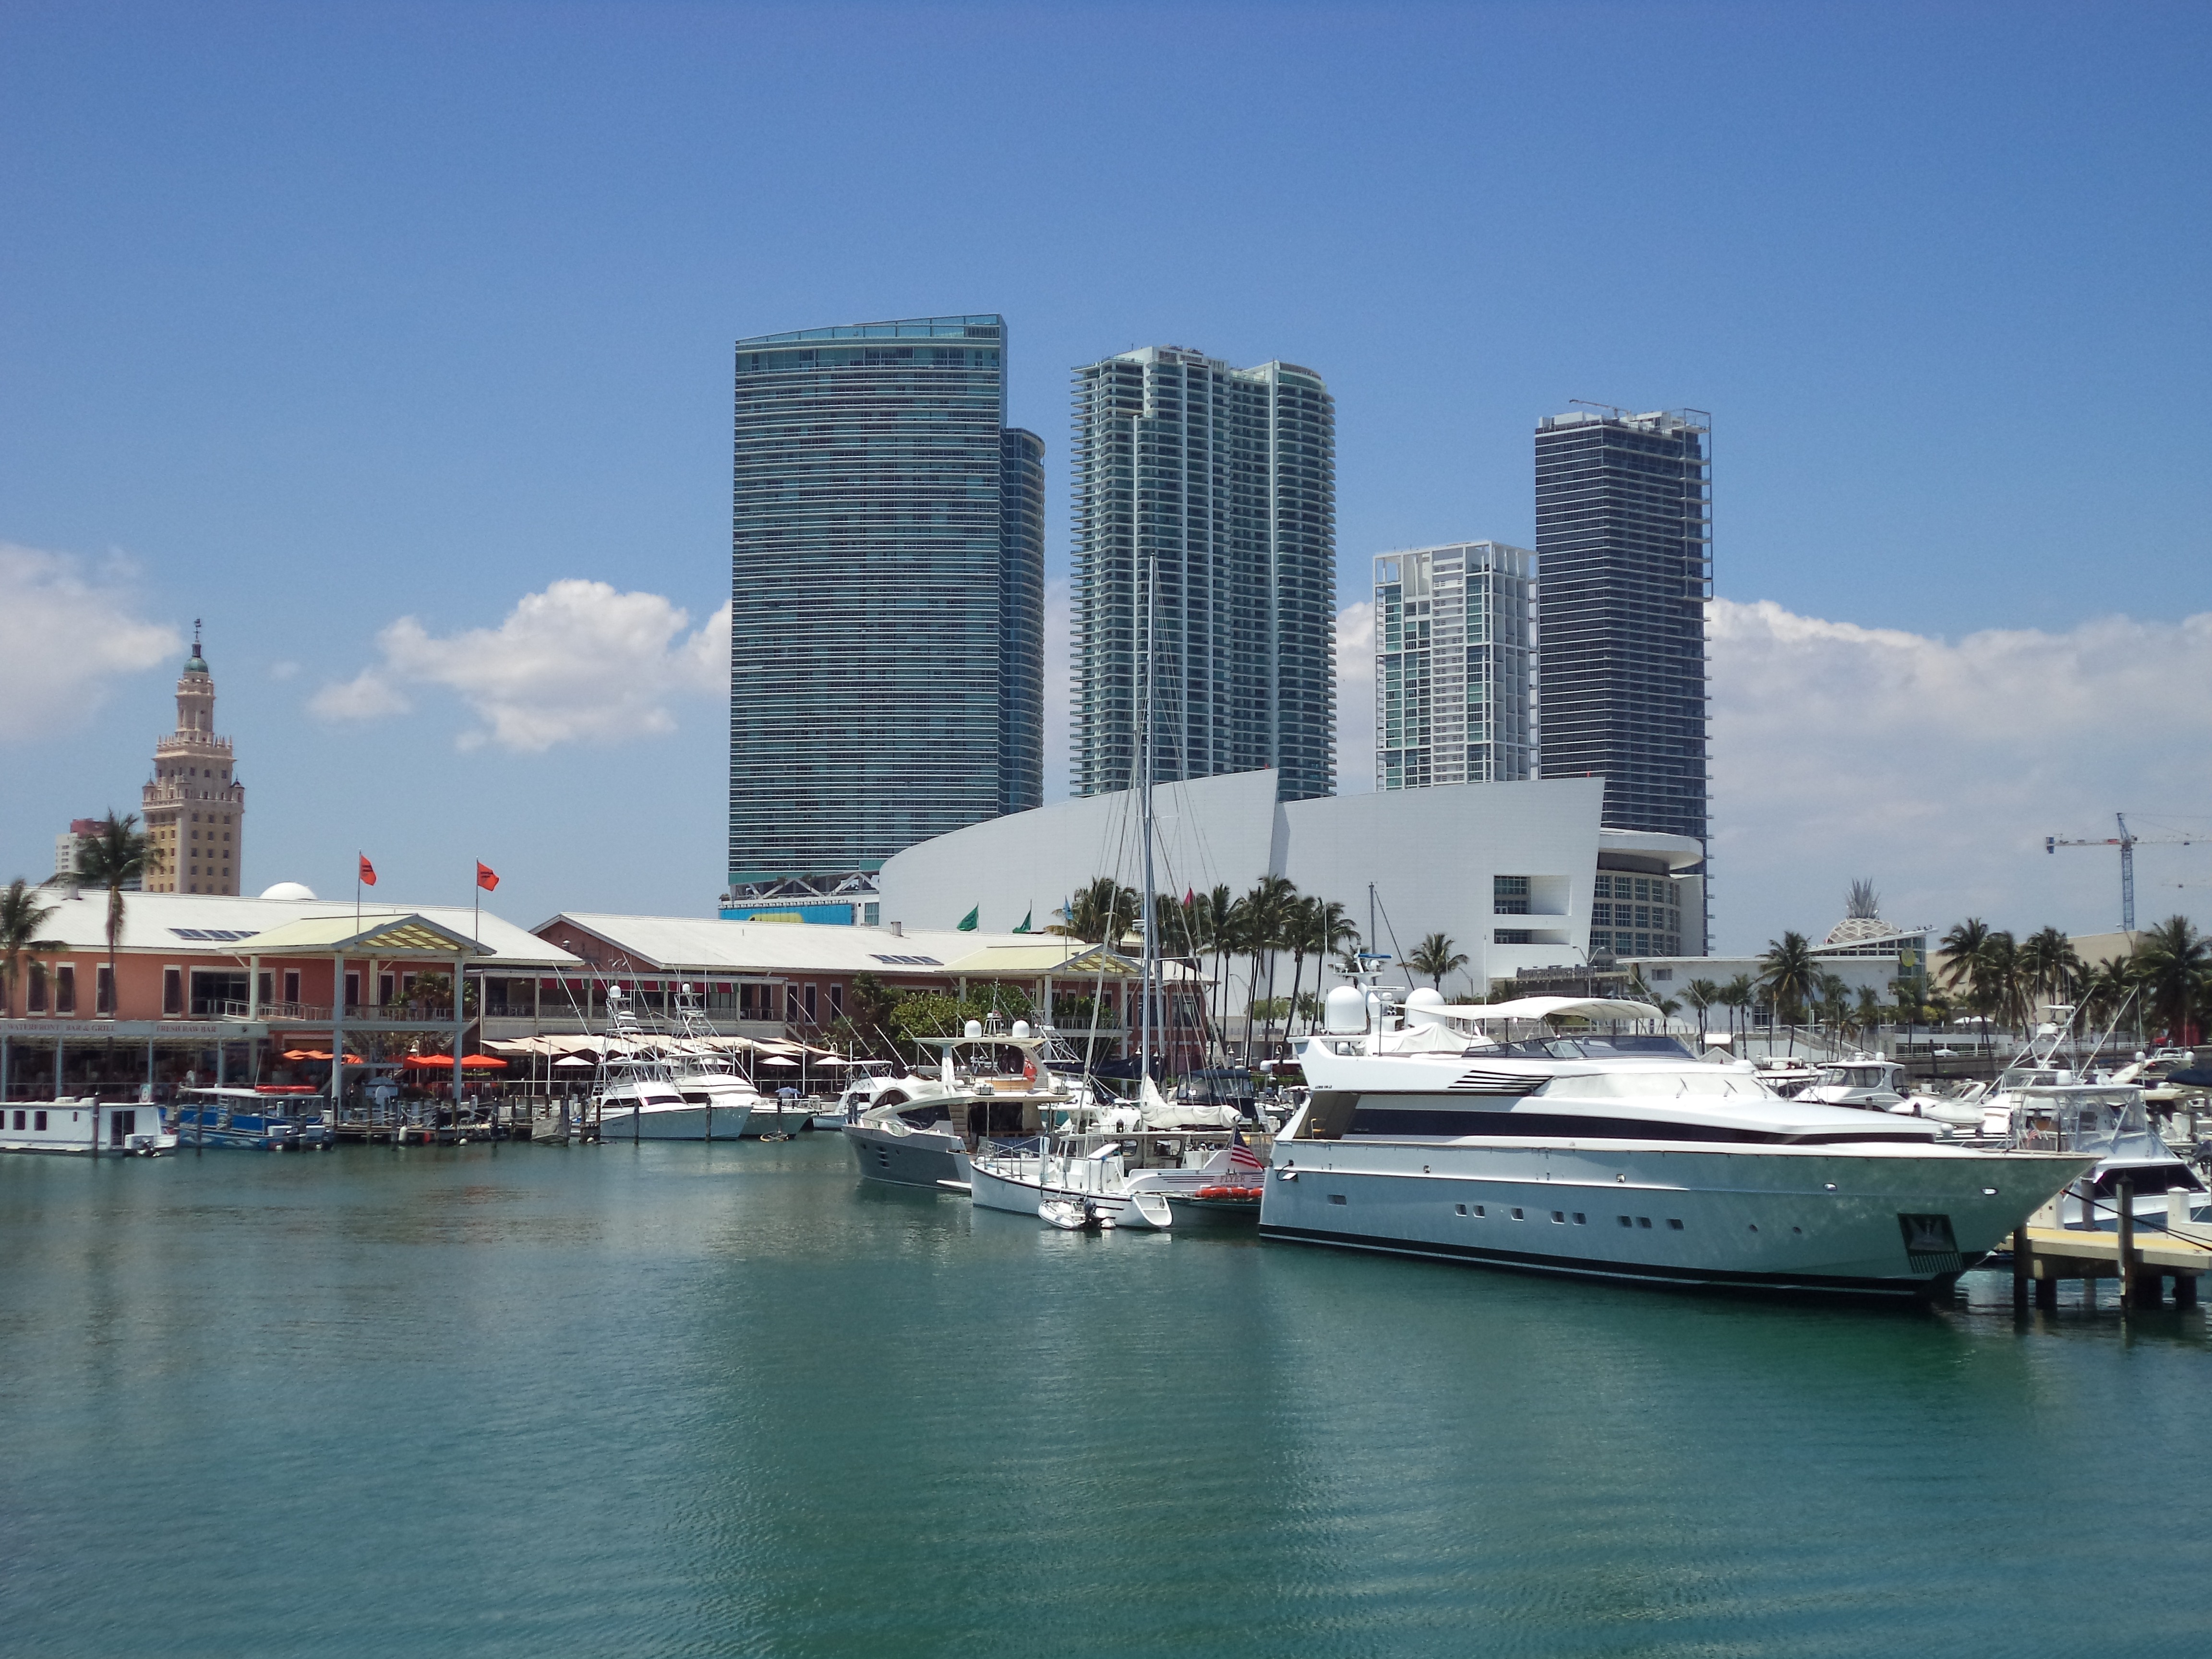
sea, coast, dock, boat, skyline, city, skyscraper, cityscape, vehicle, usa, bay, harbor, marina, tower block, miami, watercraft, florida, passenger ship